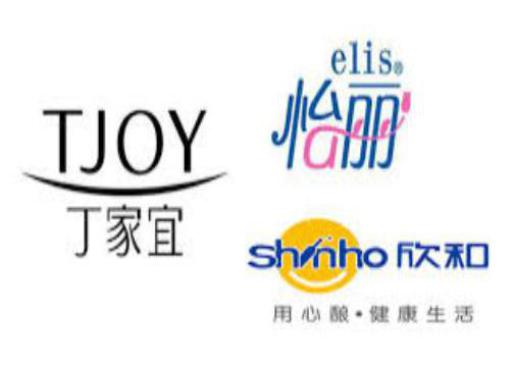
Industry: Necessities